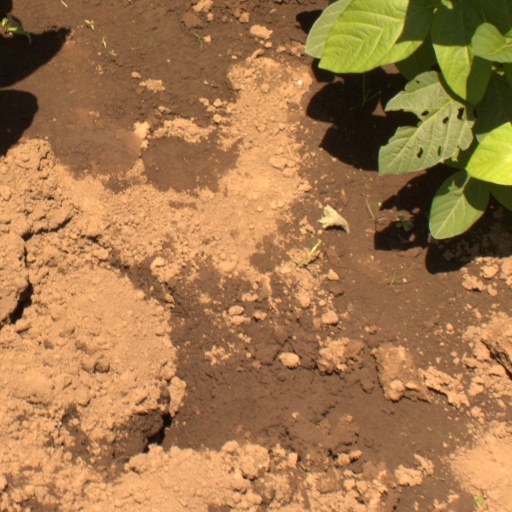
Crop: soybean